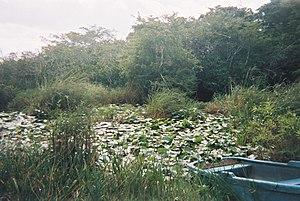
Cet article recense les zones humides de Cuba concernées par la convention de Ramsar.